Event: Nepal Earthquake
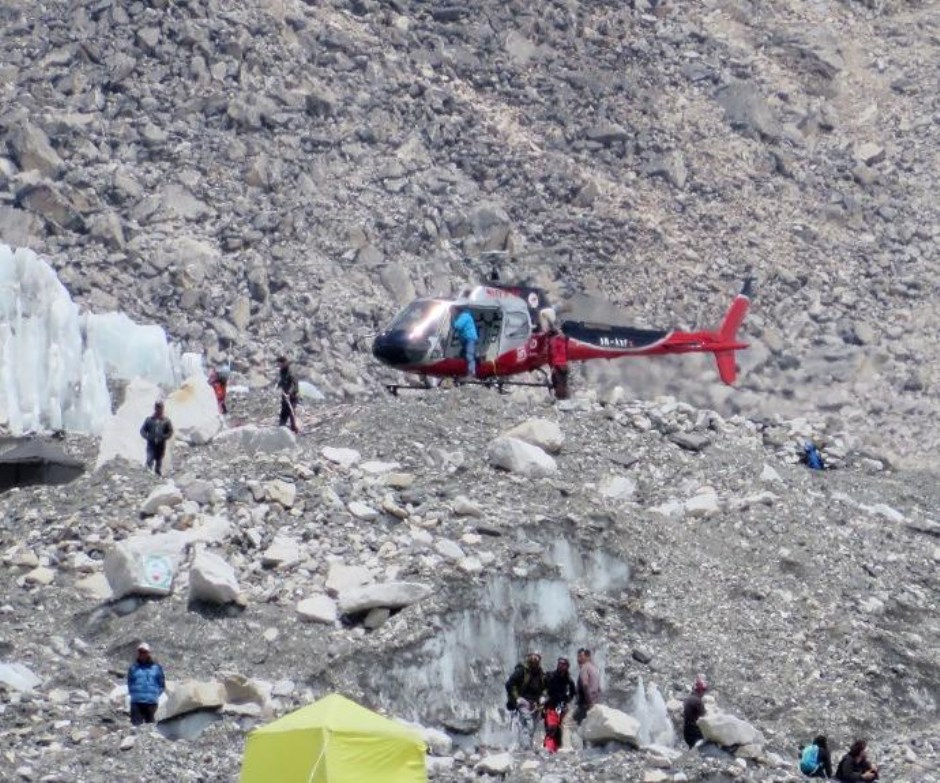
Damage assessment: damage